Paolo de Maio

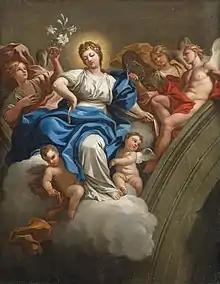
"The Eritrean Sibyl"

Paolo de Maio or Paolo de Majo (15 January 1703 – 20 April 1784) was an Italian painter of the late-Baroque or Rococo period.